Johann Jacob Mettenleiter

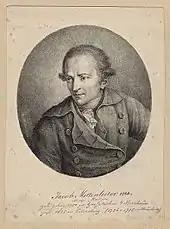
Johann Jakob Mettenleiter, by Heinrich Eduard Winter (1784)

Johann Jacob Mettenleiter (9 August 1750, Heidenheim an der Brenz - 25 February 1825, Gatchina) was a German-born painter and engraver who spent most of his career in Russia. He became a noted Academician at the Imperial Academy of Arts.